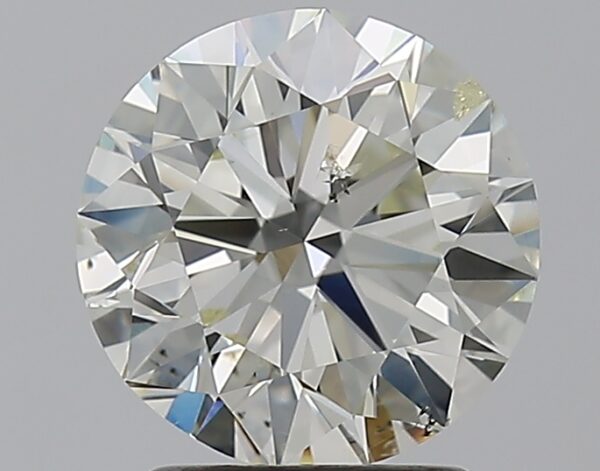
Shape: round
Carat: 2
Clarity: SI2
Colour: K
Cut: EX
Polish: EX
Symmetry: VG
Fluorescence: ST
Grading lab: GIA
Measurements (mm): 7.97 x 8.07 x 4.96